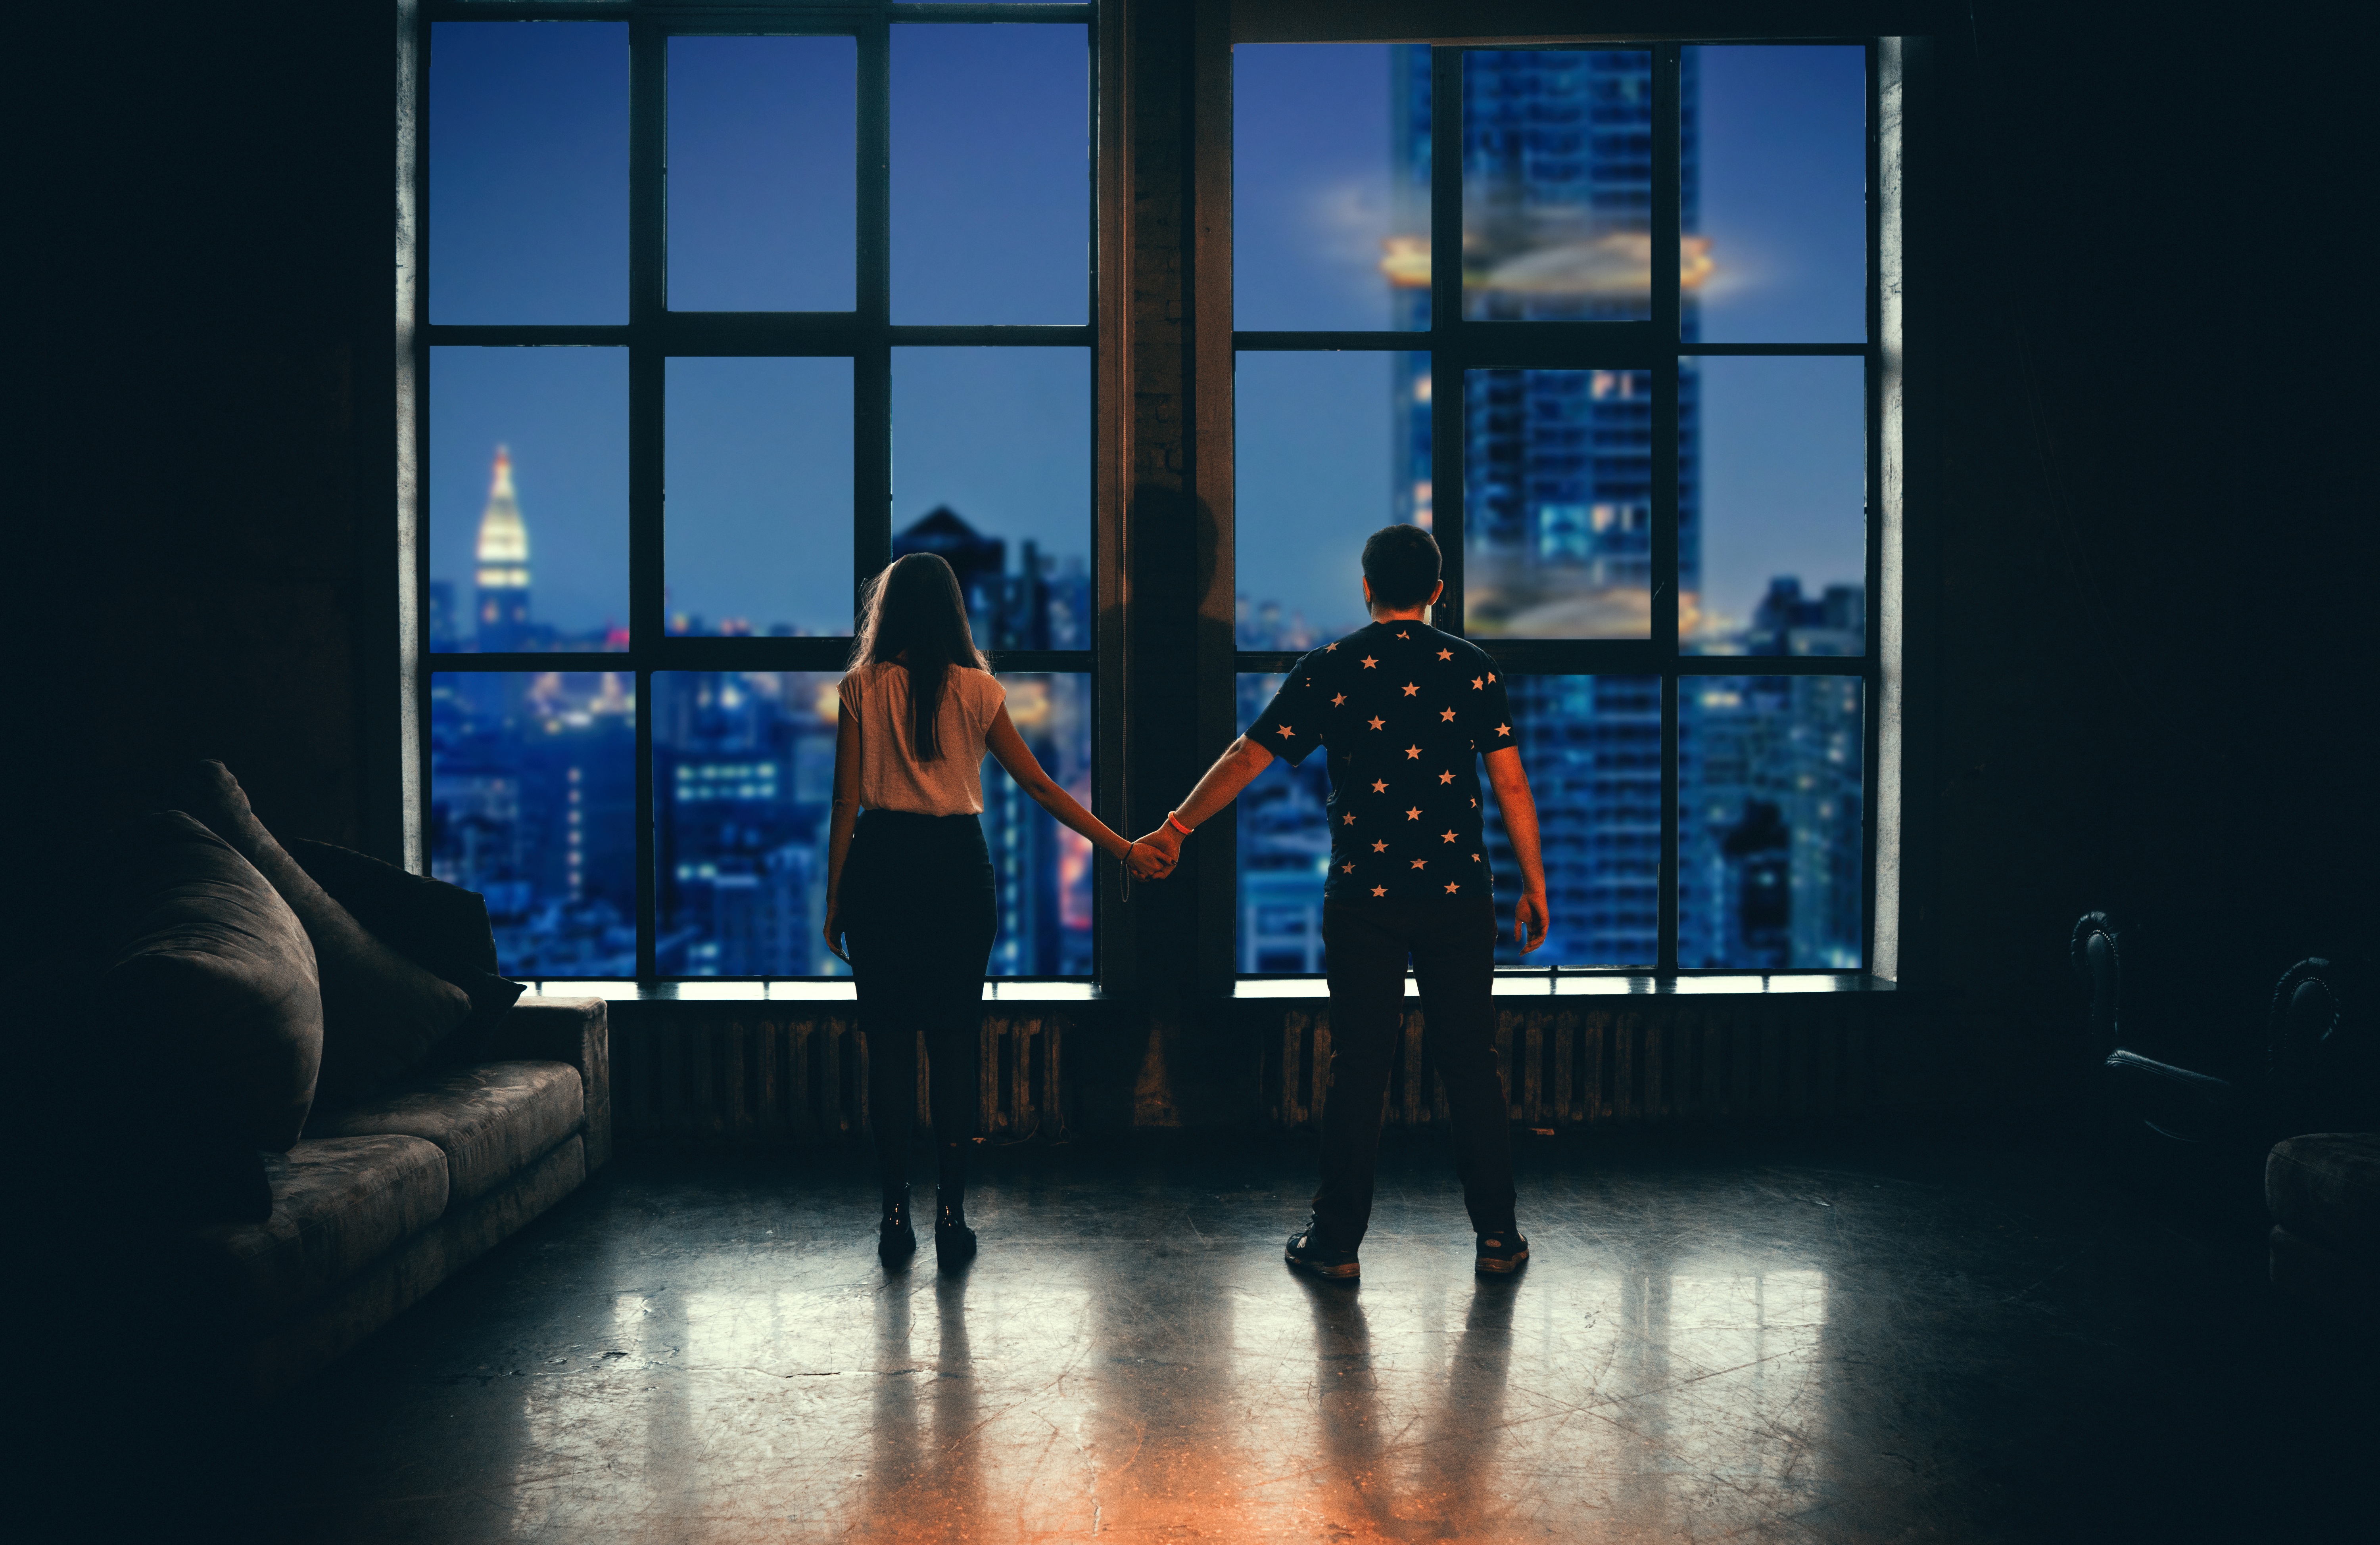
light, reflection, darkness, blue, stage, photograph